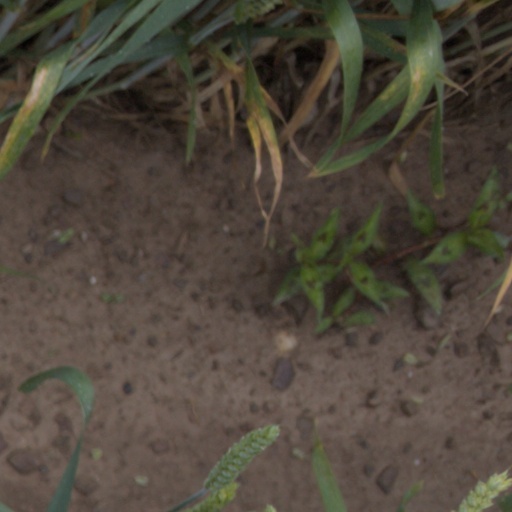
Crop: wheat